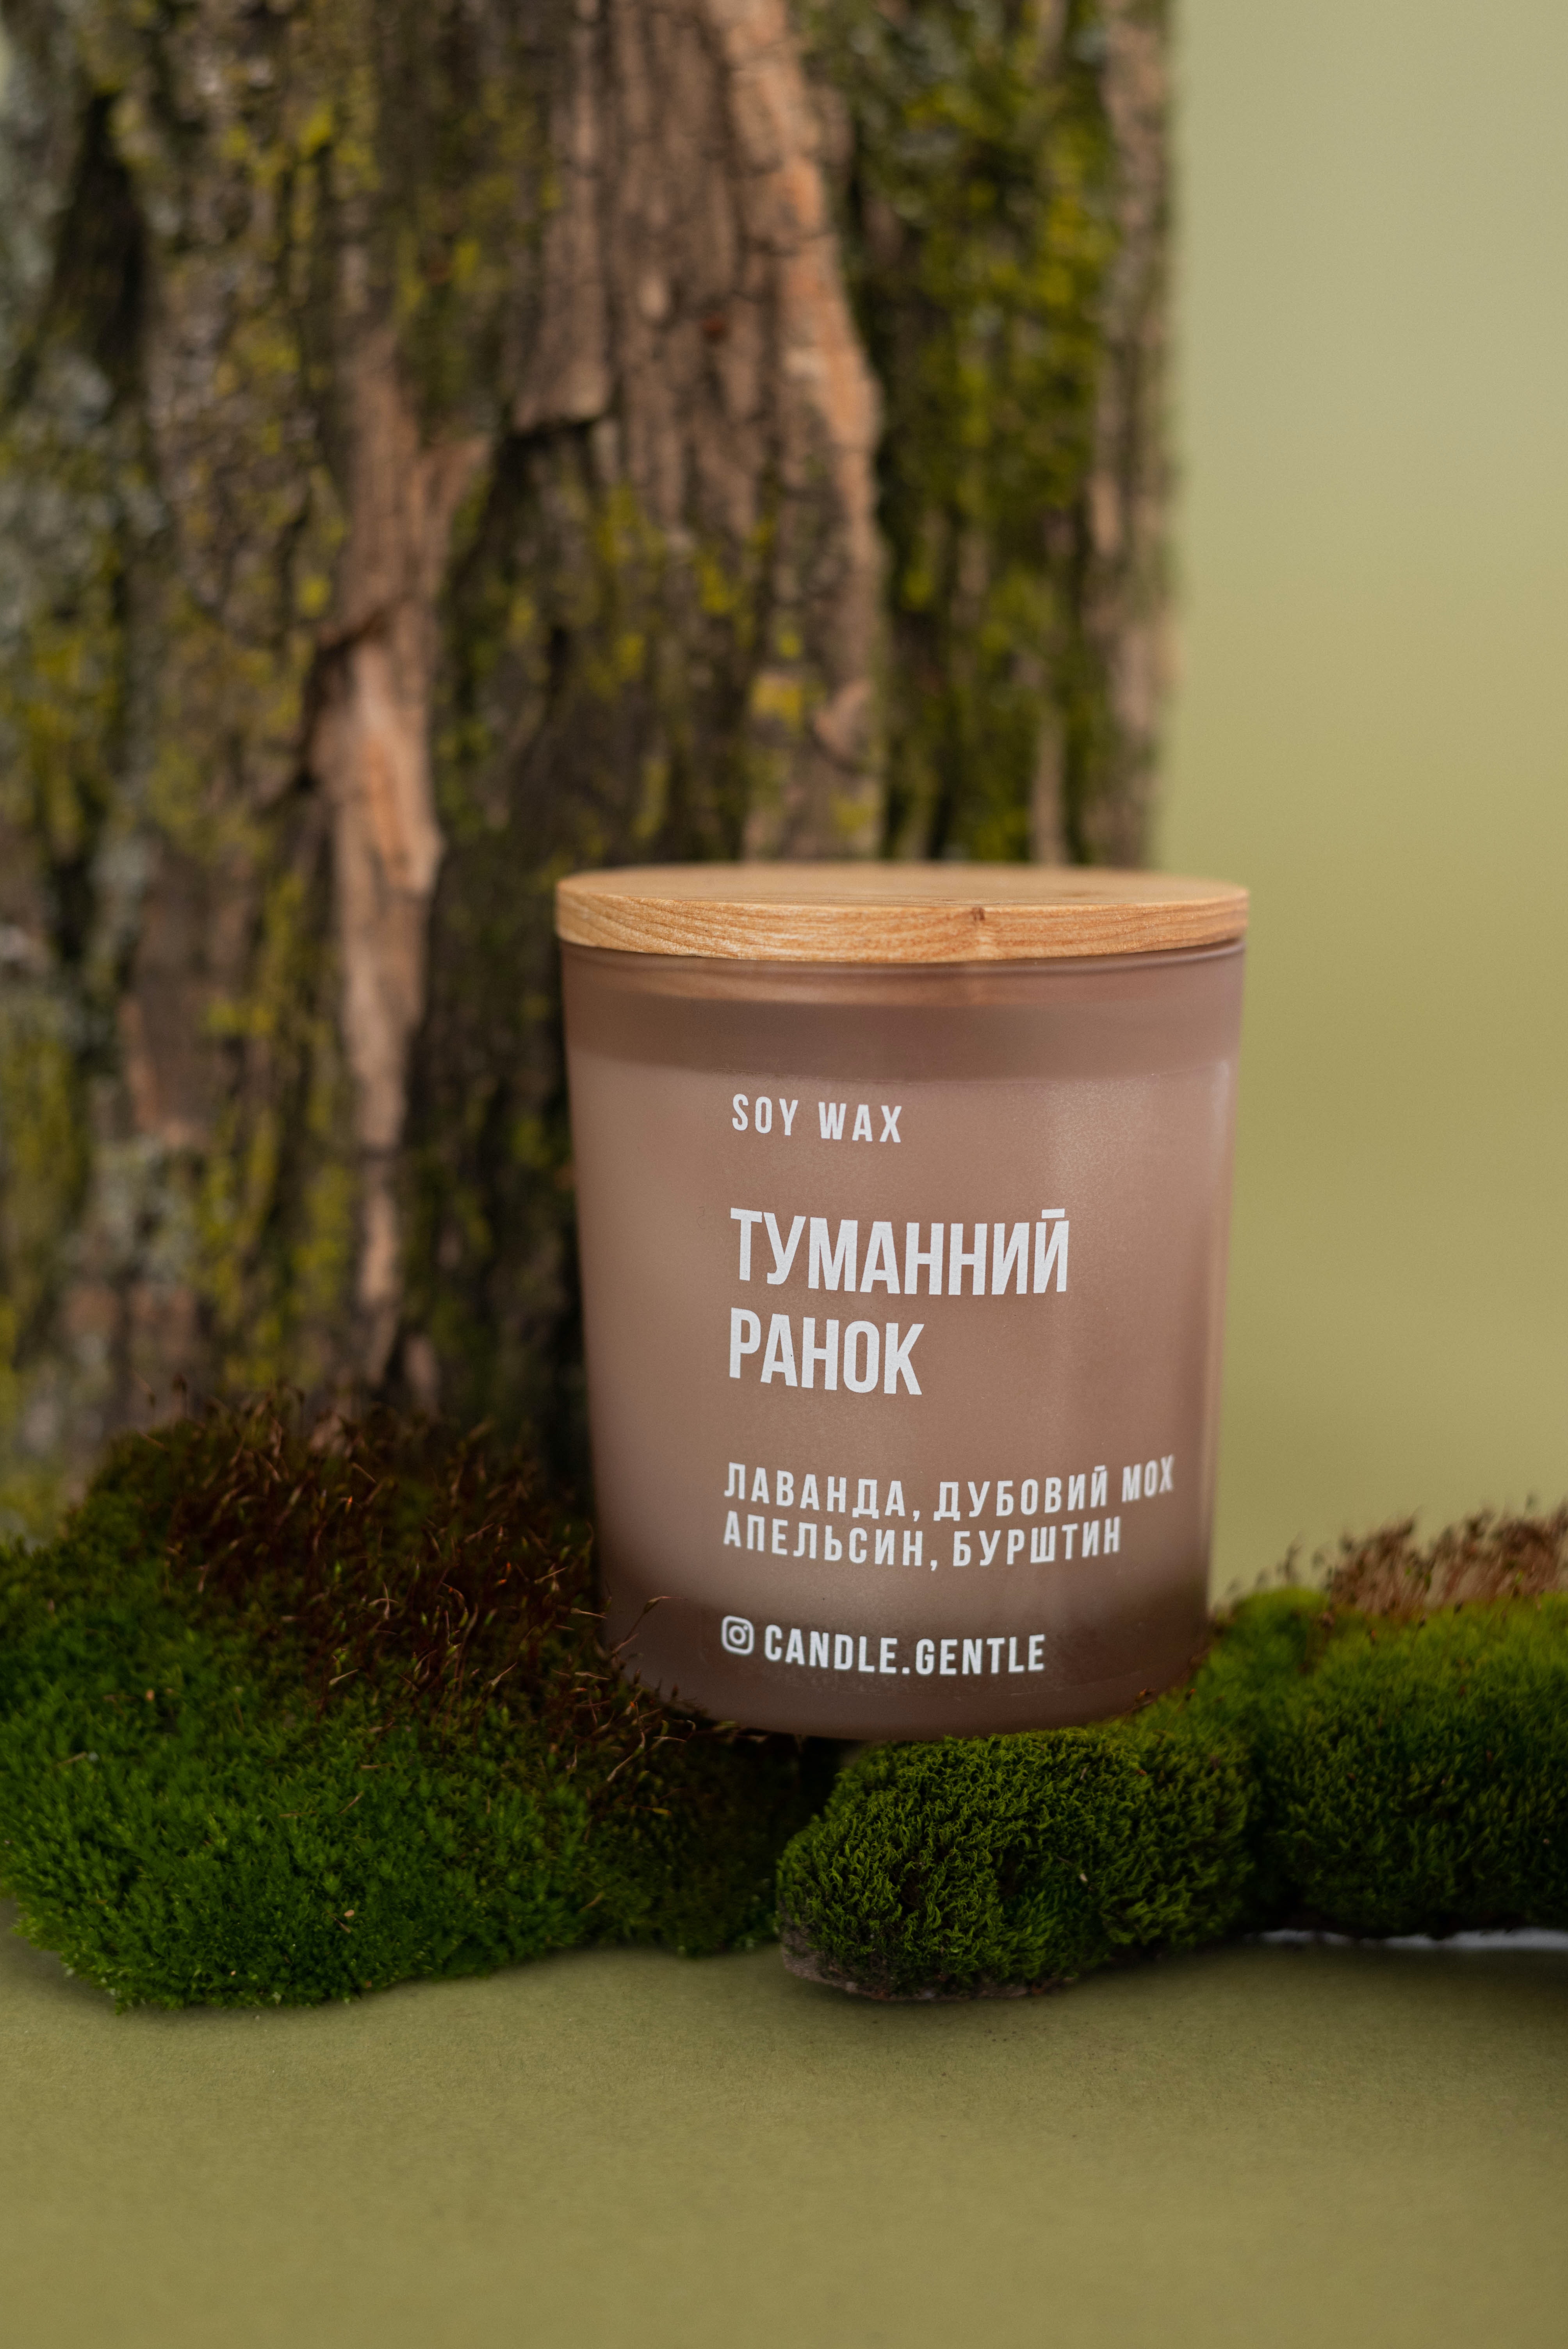
art, plant, wood, grass, terrestrial plant, font, groundcover, trunk, personal care, shrub, landscape, tree, cylinder, soil, circle, wood stain, herb, hardwood, logo, conifer, rock, flooring, interior design, landscaping, graphics, number